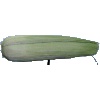
Label: Corn Husk 1